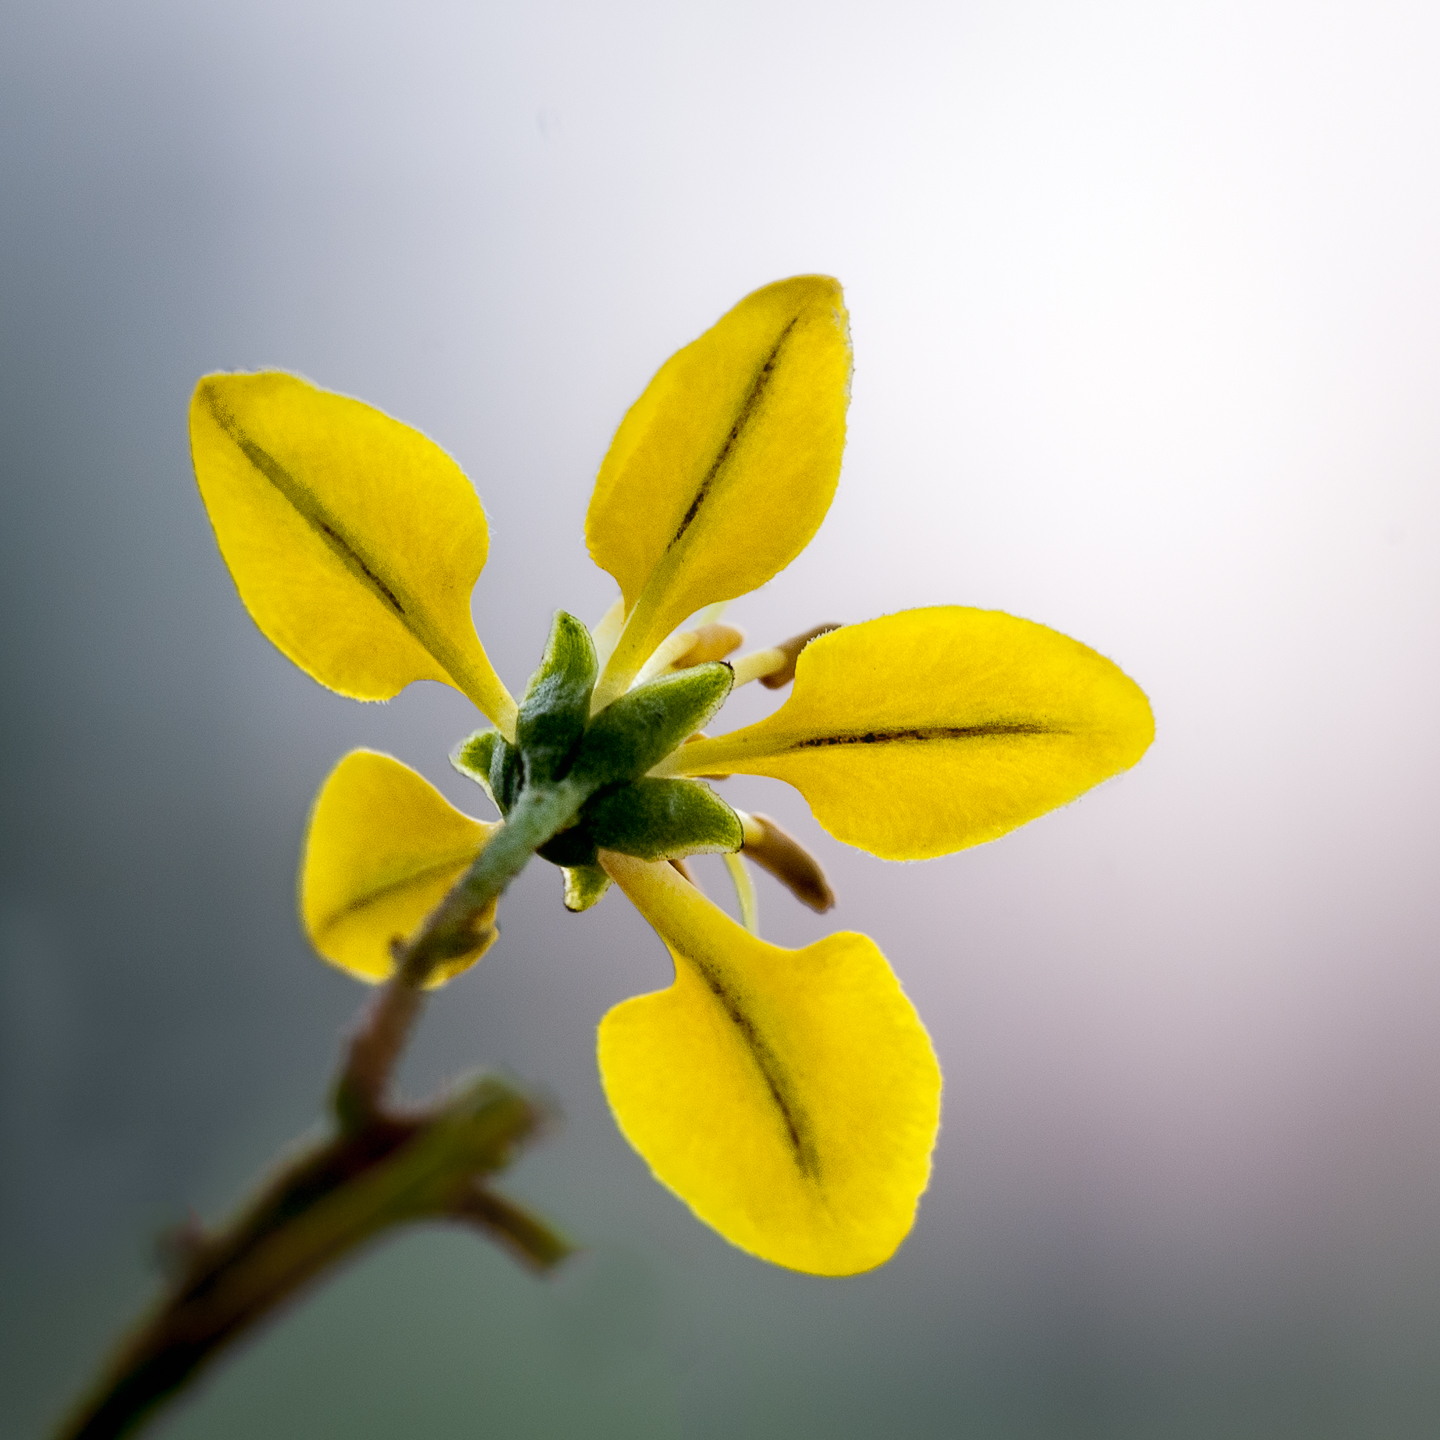
nature, blossom, plant, photography, leaf, flower, petal, bloom, green, macro, botany, yellow, flora, wildflower, close up, macro photography, flowering plant, plant stem, land plant